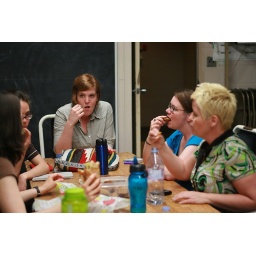
cast, director, & SM eating dinner in green room